Zoombies: Animales de la Muerte

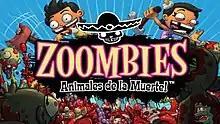
Cover art

Zoombies: Animales de la Muerte is a shoot 'em up video game for iOS developed by and published by High Voltage Software in 2013.